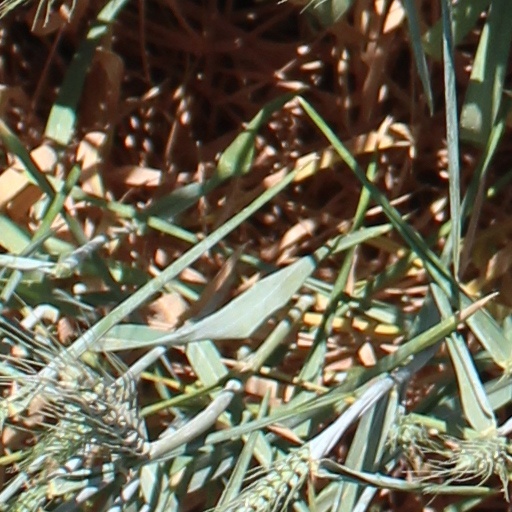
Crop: wheat